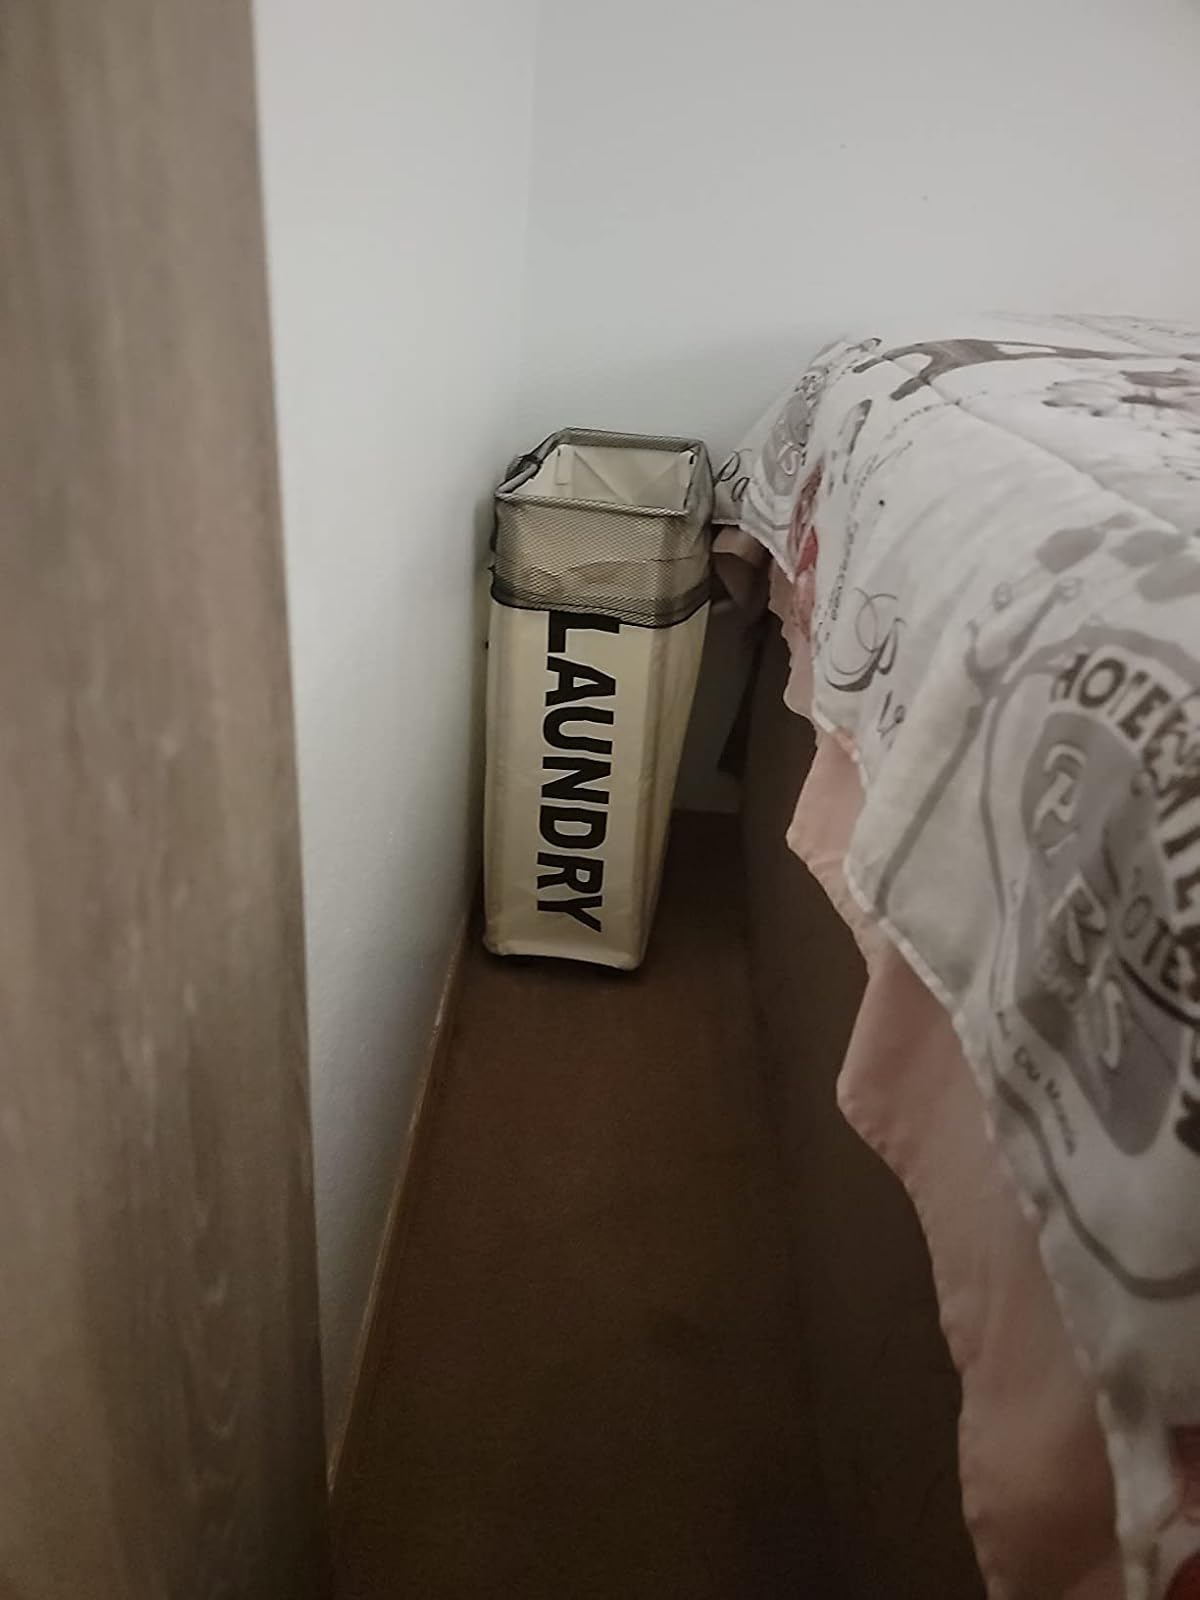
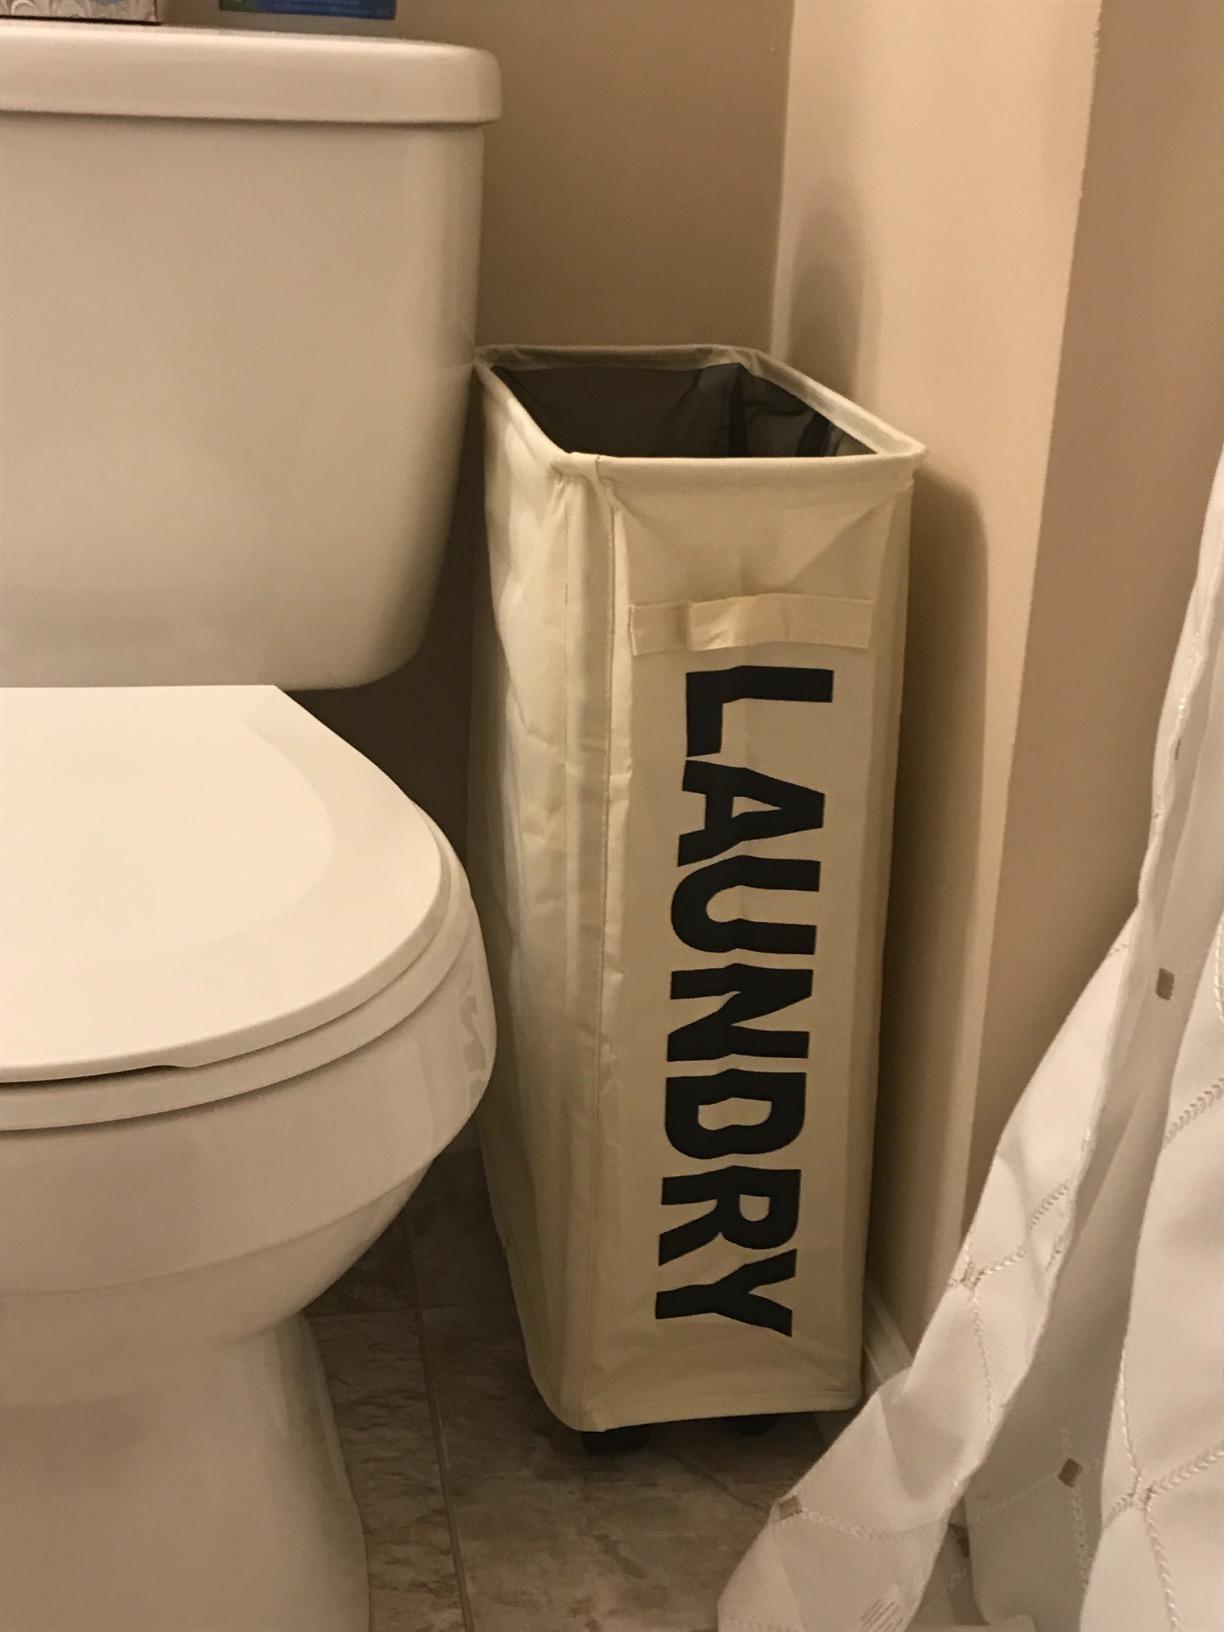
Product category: items_hamper
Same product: yes